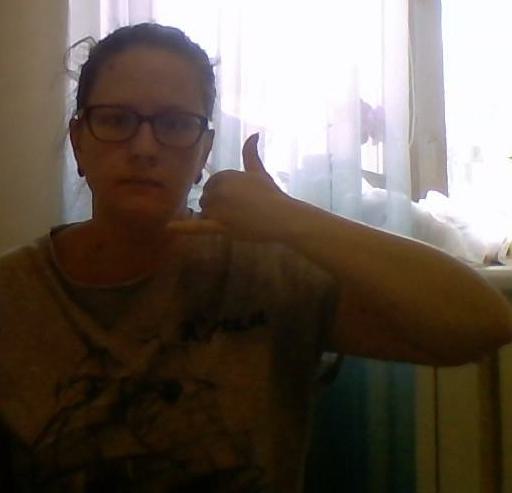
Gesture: call